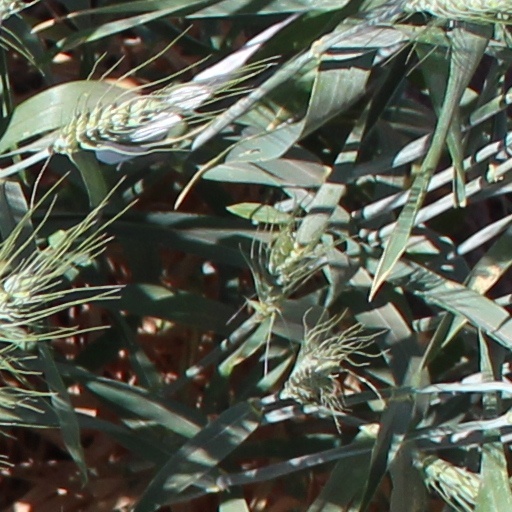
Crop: wheat